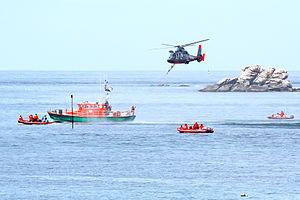
La Portsallaise (SNS 093), canot tous temps de la S.N.S.M. lors d'un exercice hélitreuillage avec un hélicoptère SA365 Dauphin de l'aéronautique navale française.
La Société nationale de sauvetage en mer est une association française, reconnue d'utilité publique. Elle a pour vocation de secourir bénévolement et gratuitement les vies humaines en danger, en mer.